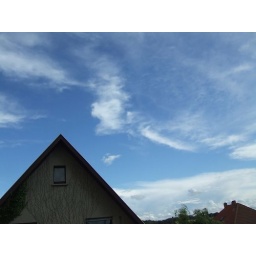
summer in blue sky germany